Acrobasis exsulella

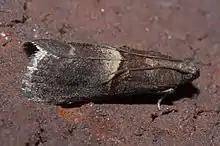
"Acrobasis exsulella", cordovan pyralid, Size: 9 mm

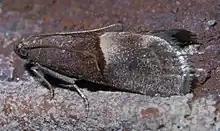
"Acrobasis exsulella", cordovan pyralid

Acrobasis exsulella, the cordovan pyralid moth, is a species of snout moth in the genus "Acrobasis". It was described by Philipp Christoph Zeller in 1848, and is known from the southeastern United States.